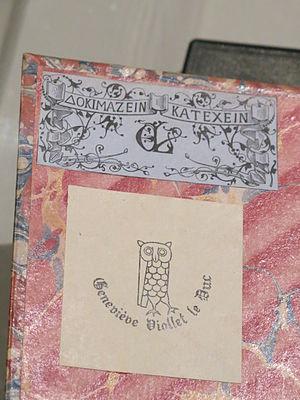
Ex-libris d'Eugène Viollet-le-Duc. Le premier sur fond bleu est le monogramme EVL de Viollet-le-Duc avec sa devise en grec